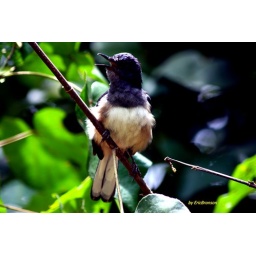
Magpie Robin is a trim black and white bird with a jauntily tail. I found it in Pasir Ris Park